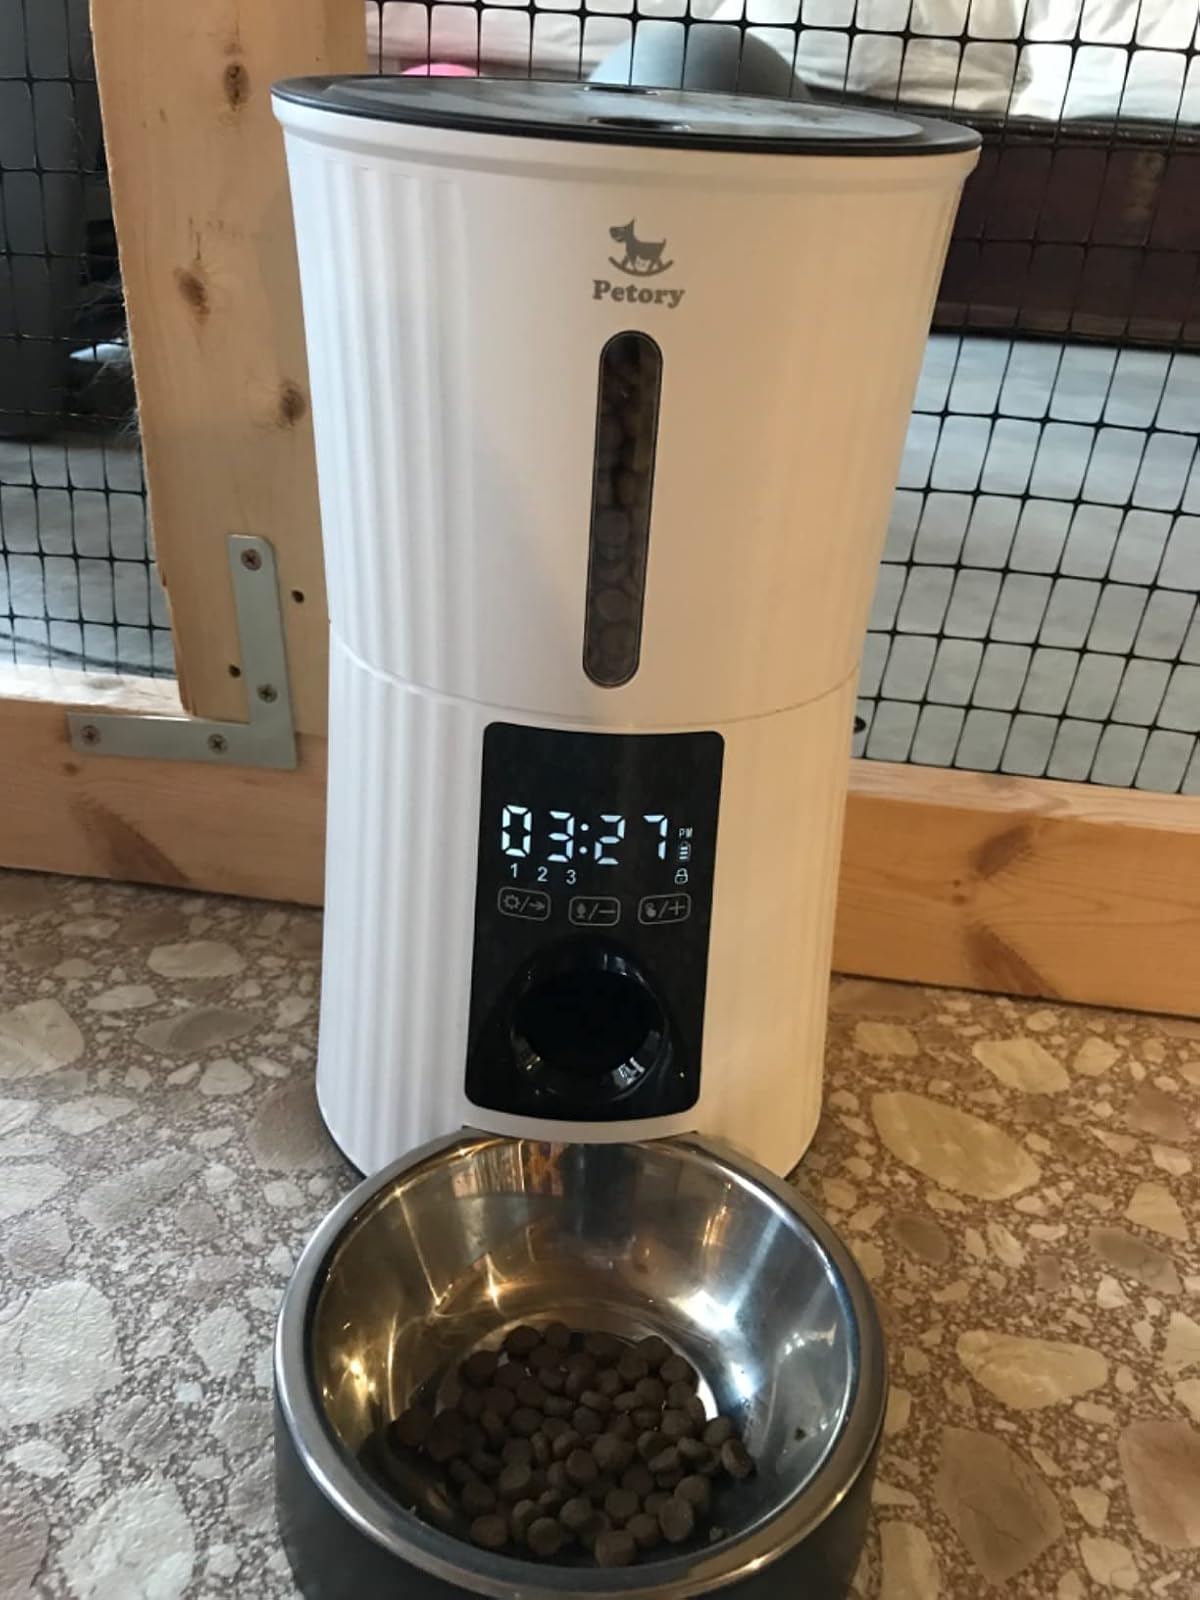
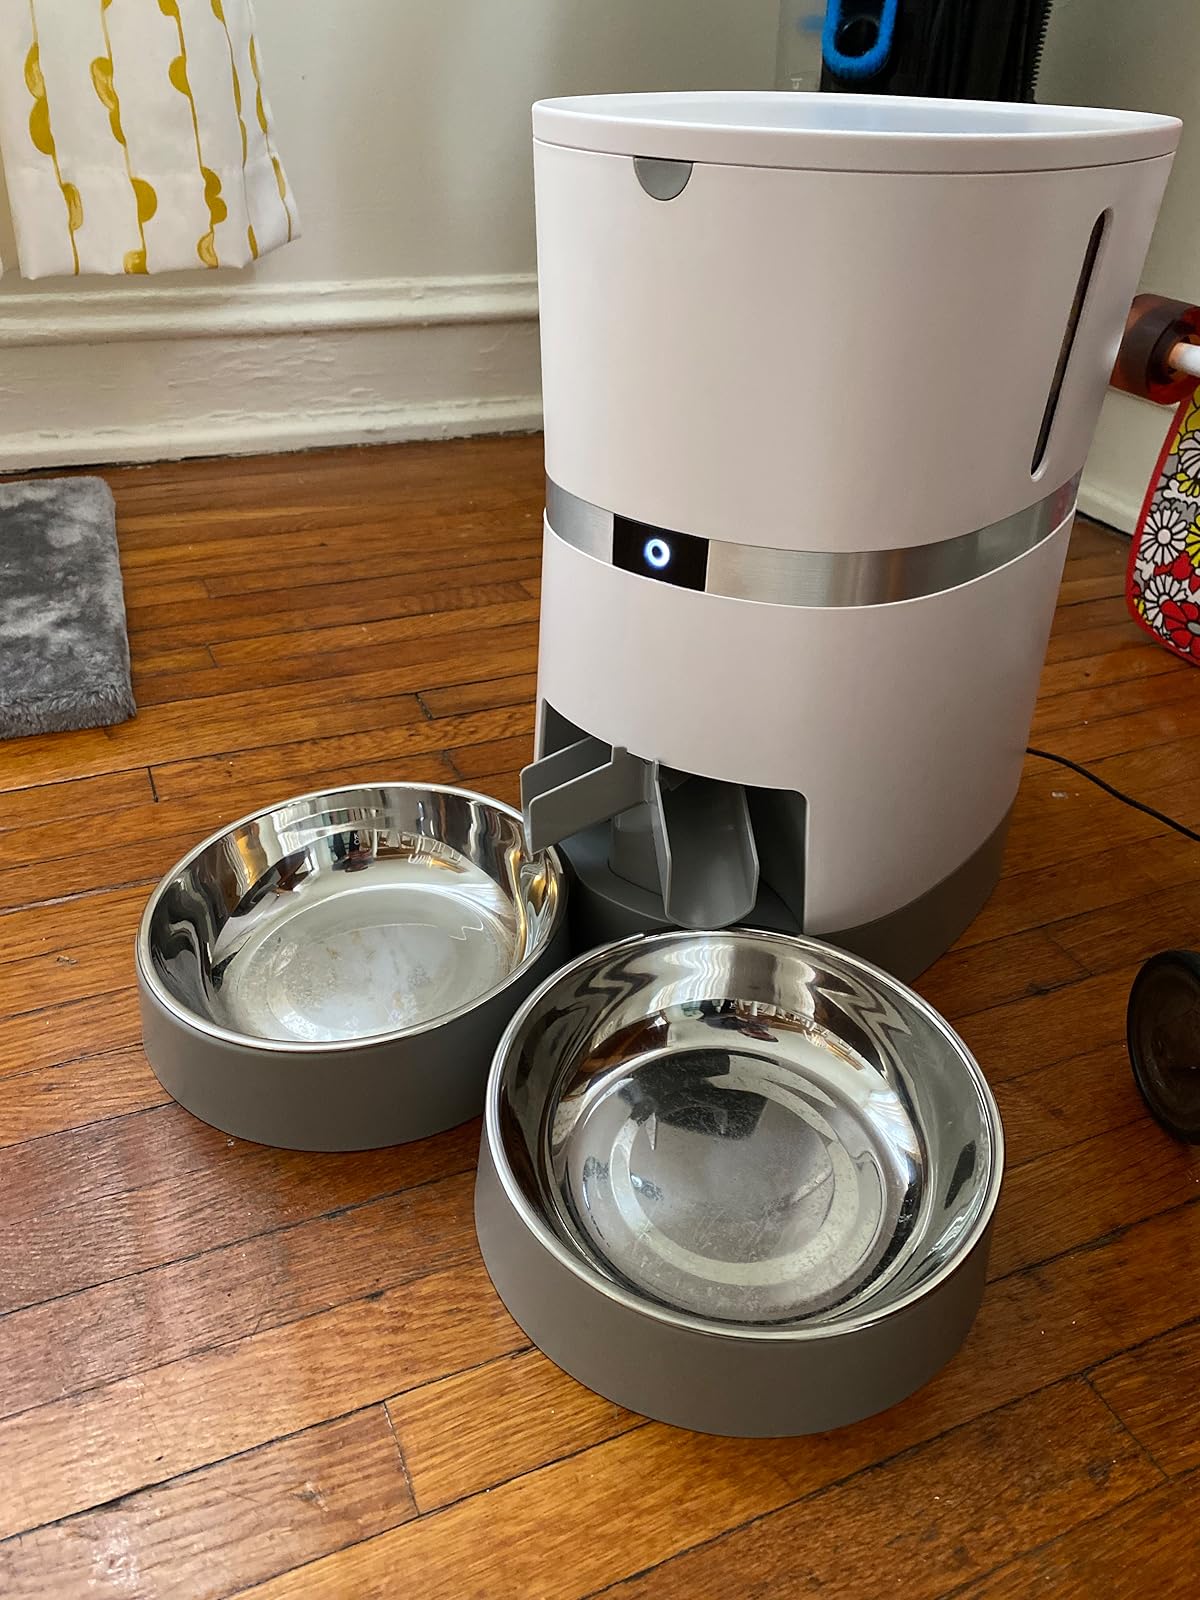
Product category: items_feeder
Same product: no